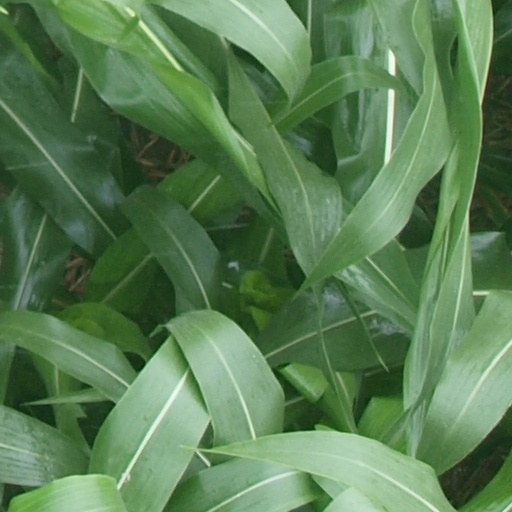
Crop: maize; corn